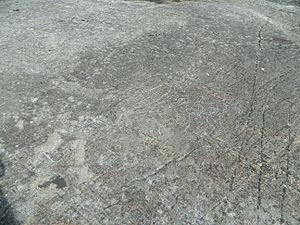
Les pétroglyphes de Belomorsk, ou pétroglyphes de l'Uikujoki, sont des gravures rupestres situées à proximité de Belomorsk, en république de Carélie, en Russie d'Europe.